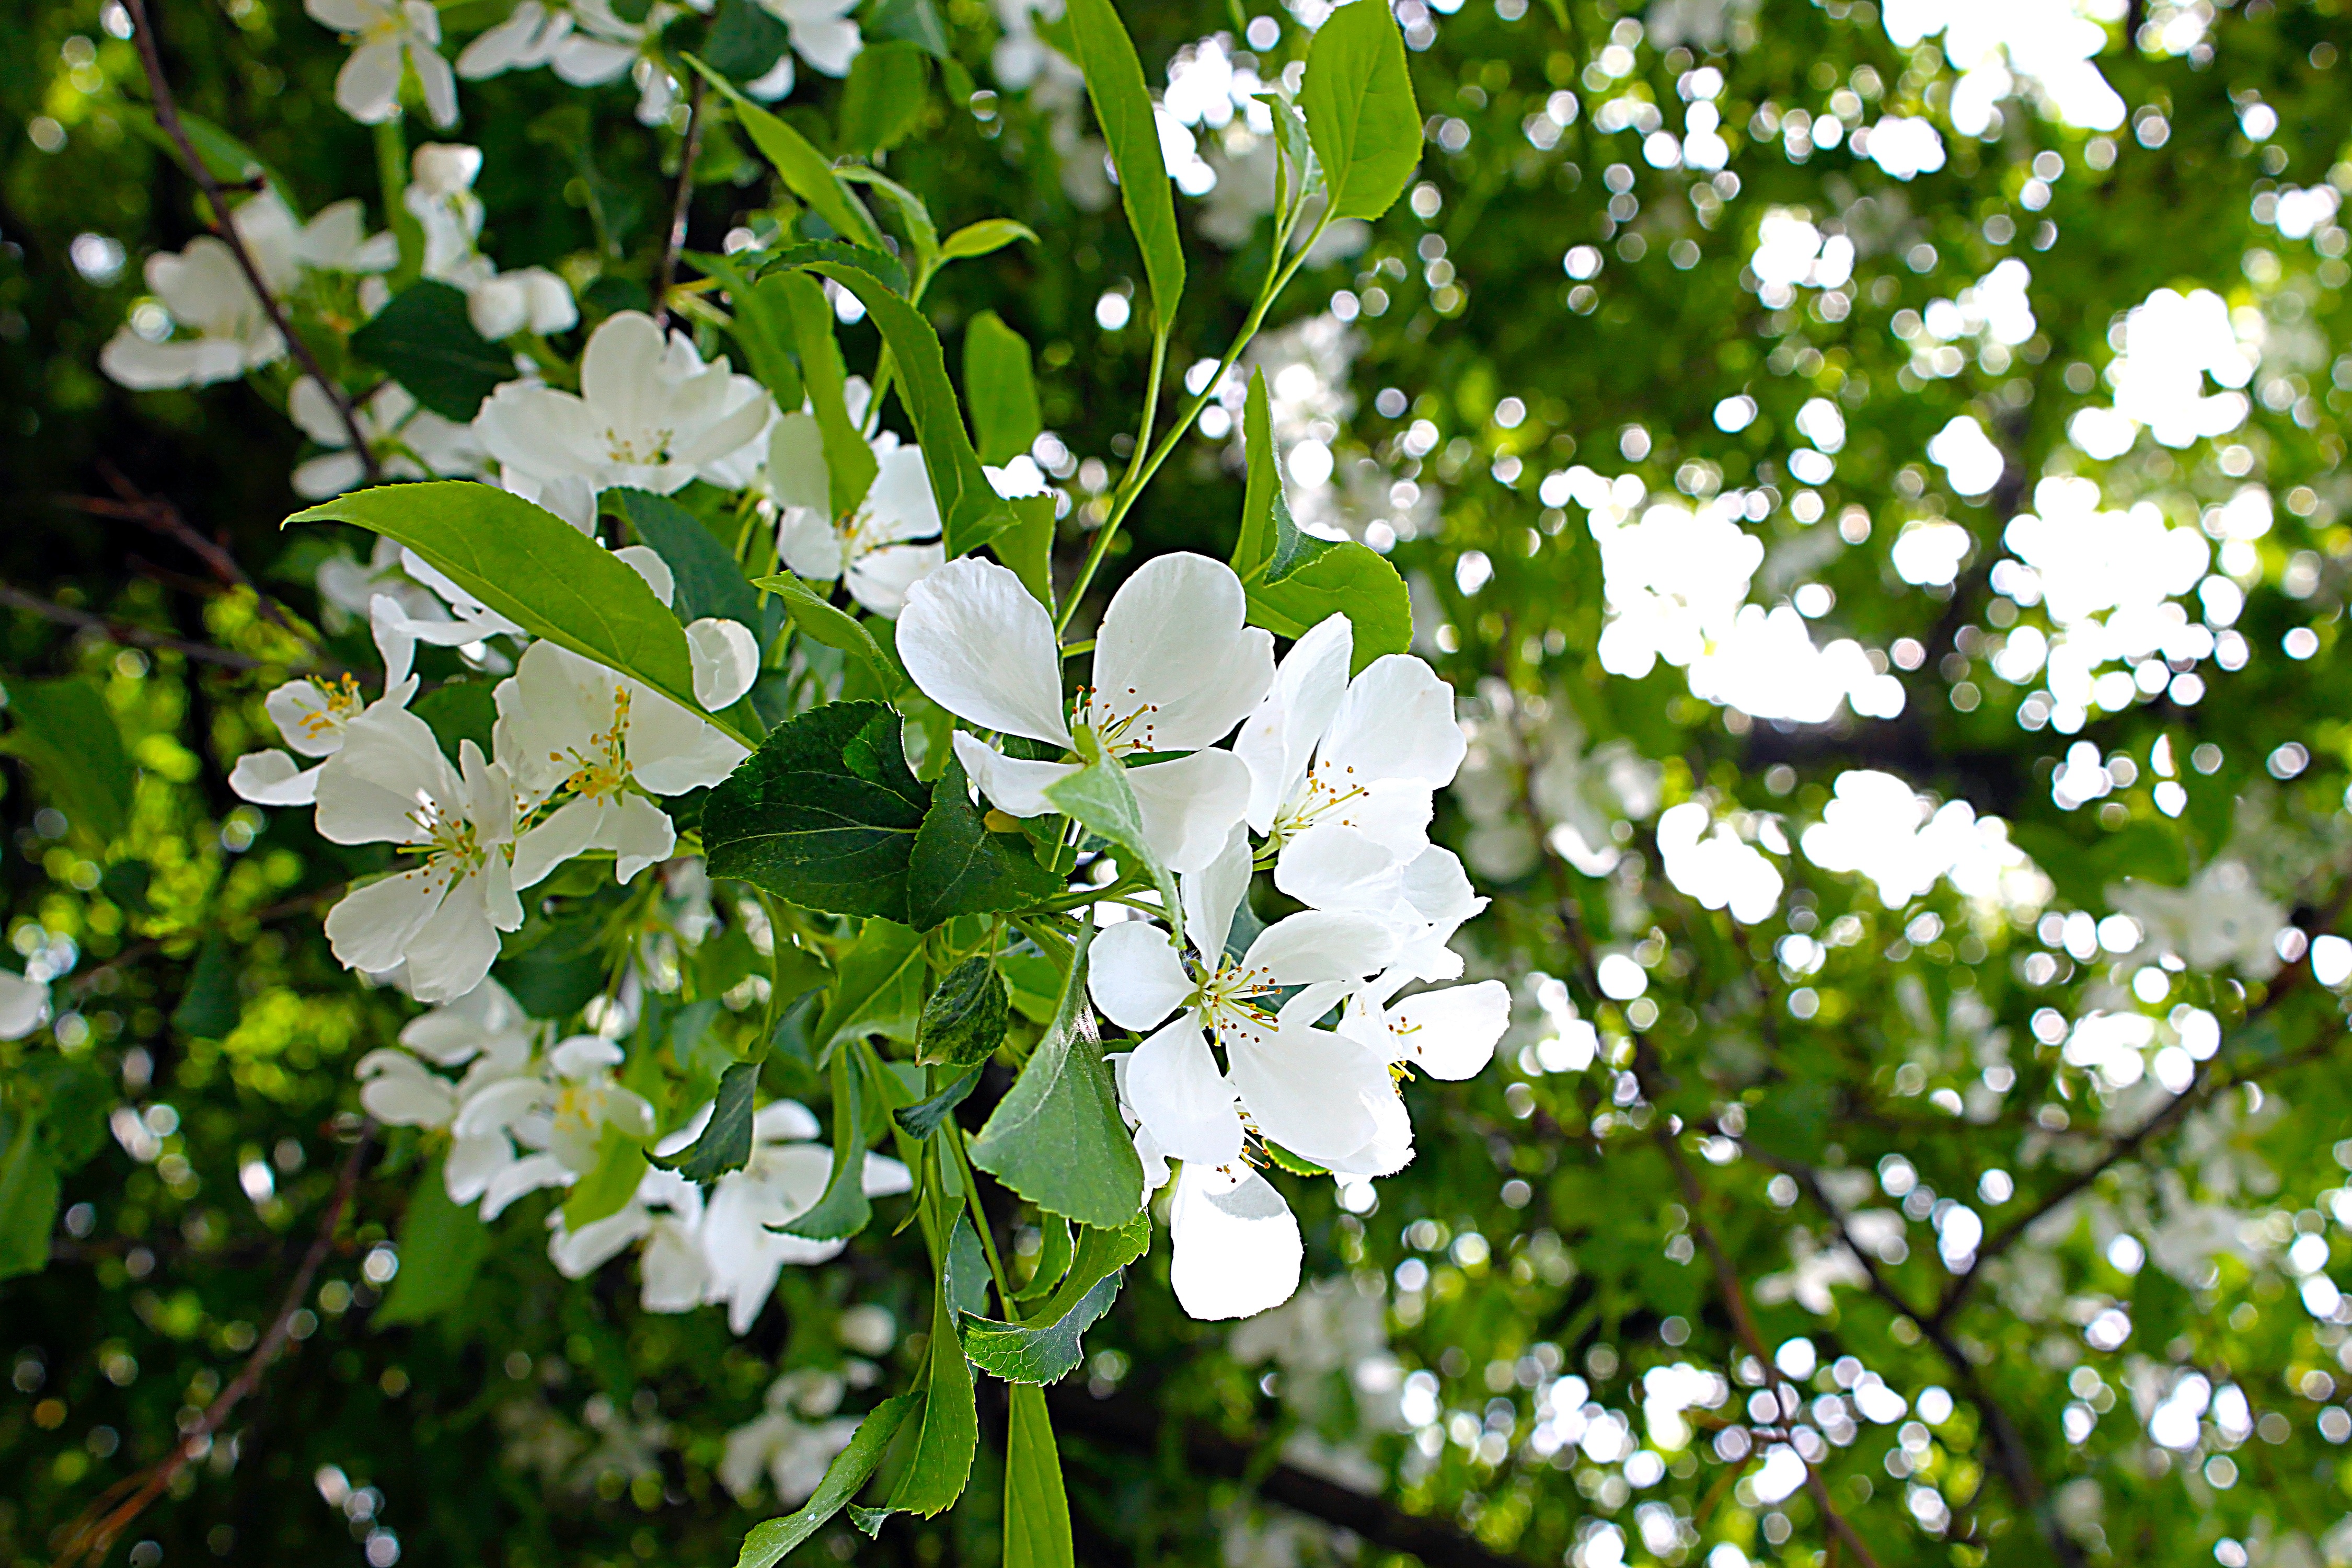
apple, tree, nature, branch, blossom, plant, white, sunlight, leaf, flower, summer, celebration, green, produce, botany, flora, wildflower, shrub, apple tree, flowering plant, maidenhair tree, woody plant, land plant